Jackson Municipal Airport (Alabama)

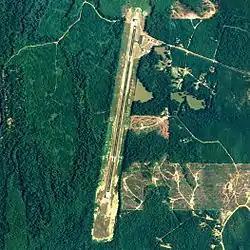
NAIP aerial image, 30 June 2006

Jackson Municipal Airport is a city-owned public airport two miles south of Jackson, in Clarke County, Alabama.